Melbourne International Film Festival

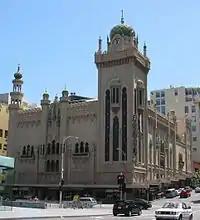
The Forum Theatre is a main venue for the short film competition, as well as festival panels and lectures

Introduced in 2022, the Bright Horizons Award presents a prize of 140,000 in cash to a film judged as the best film in the Bright Horizons competition. It is the richest film prize in the southern hemisphere.